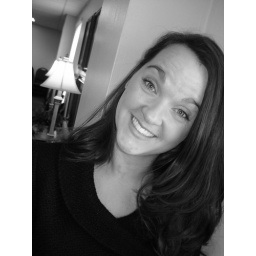
Rebecca in black and white (12-2-06)